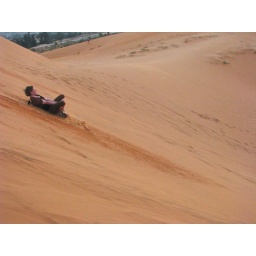
At the red dunes you can ride a plastic sheet down the sand. Here's Kat in motion.